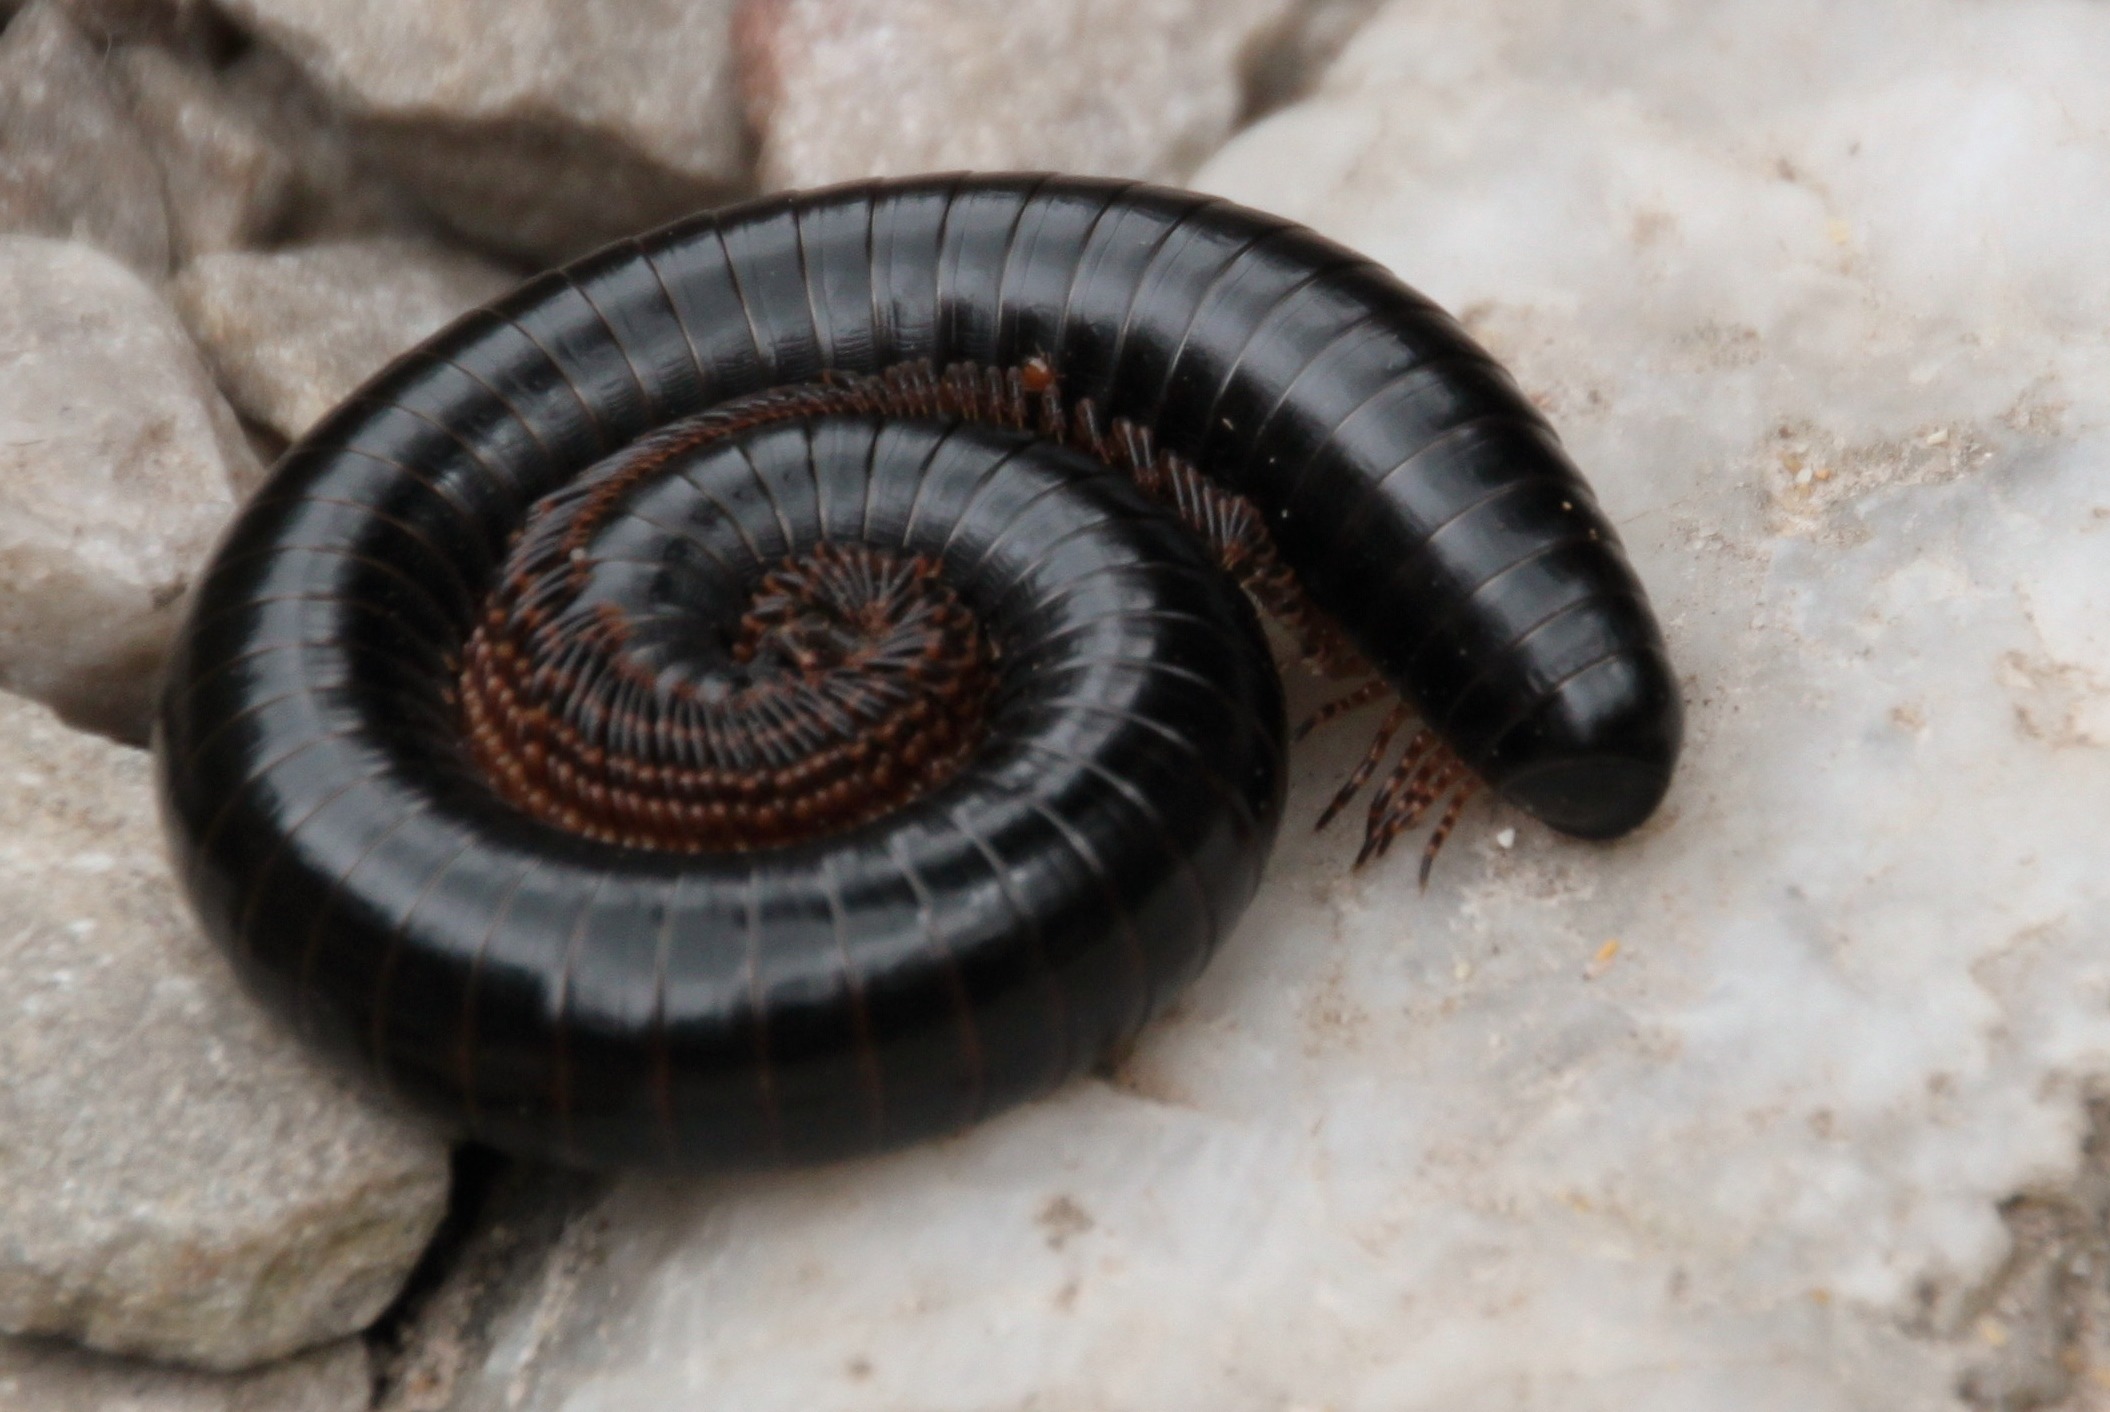
nature, feet, animal, horn, insect, macro, africa, close, fauna, invertebrate, legs, animals, worm, rolled, shiny, south africa, centipede, about, arthropod, centipedes, millipedes, giant tausendf er, giant centipedes